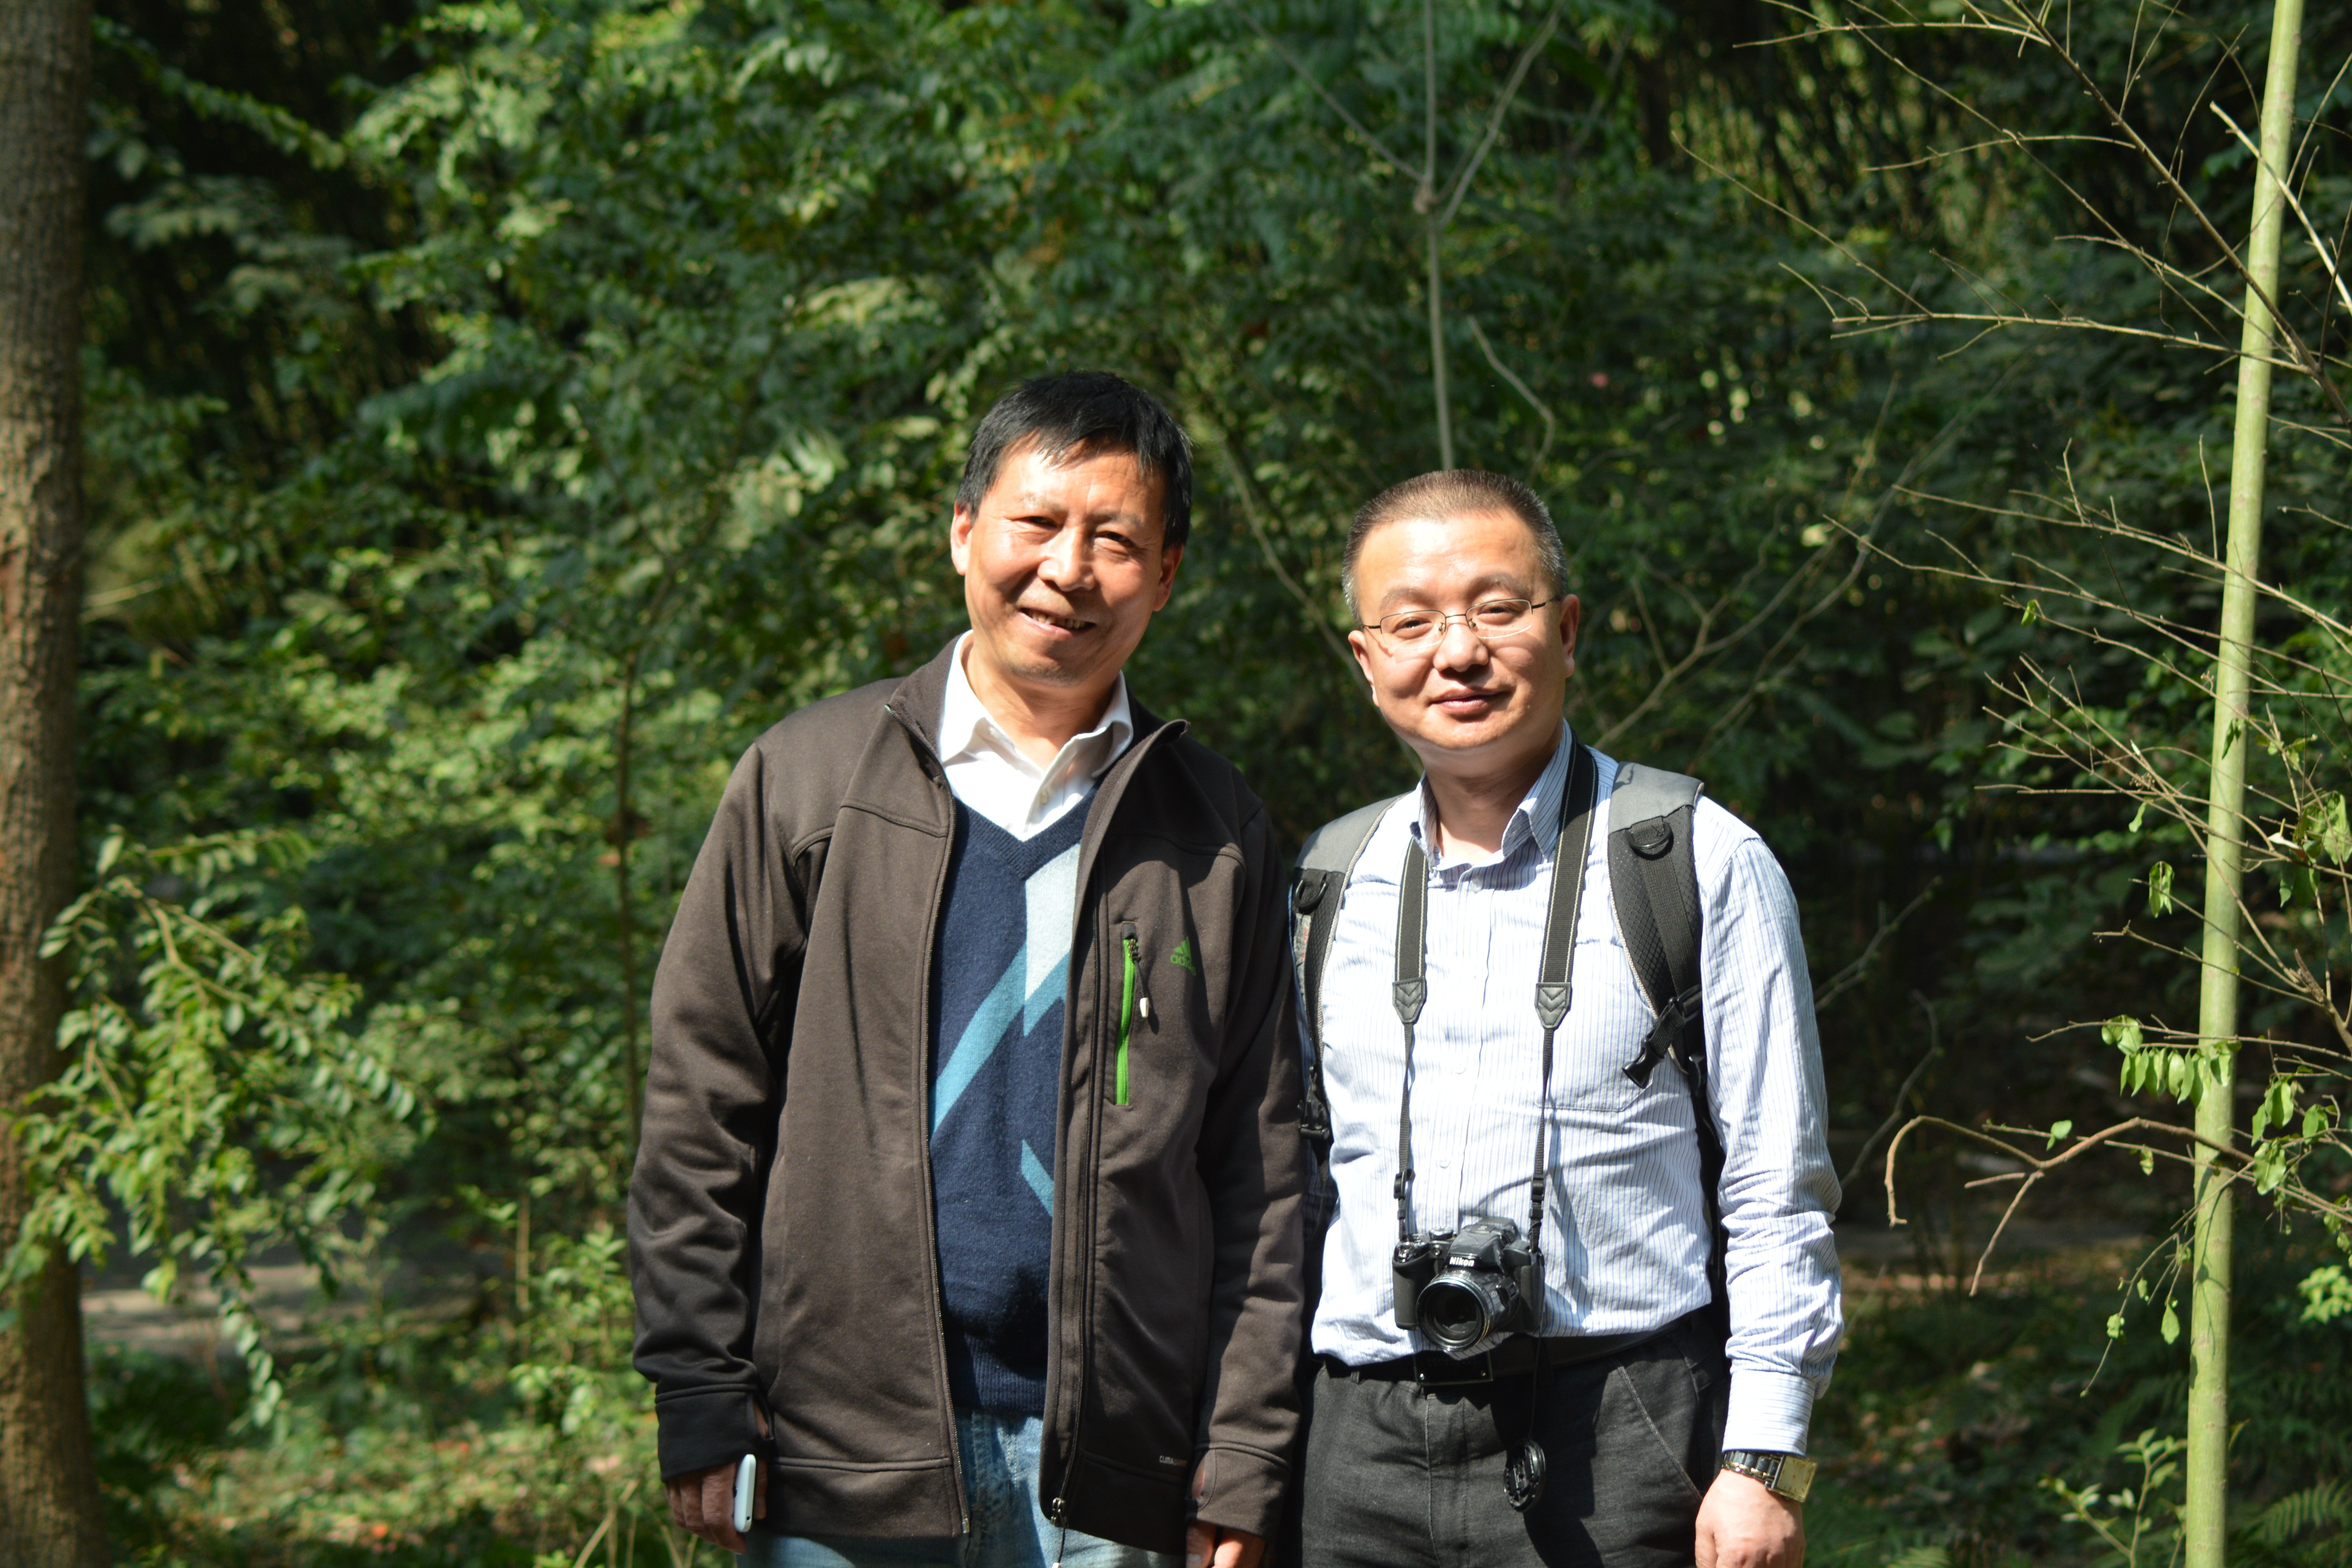
people, community, team